Crawl Space (Breaking Bad)

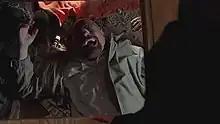
Walt cackles maniacally in the crawl space underneath his home.

"Crawl Space" is the eleventh episode of the fourth season of the American television crime drama series "Breaking Bad", and the 44th overall episode of the series. It originally aired on AMC in the United States on September 25, 2011. The episode introduces Barry Goodman, played by JB Blanc.